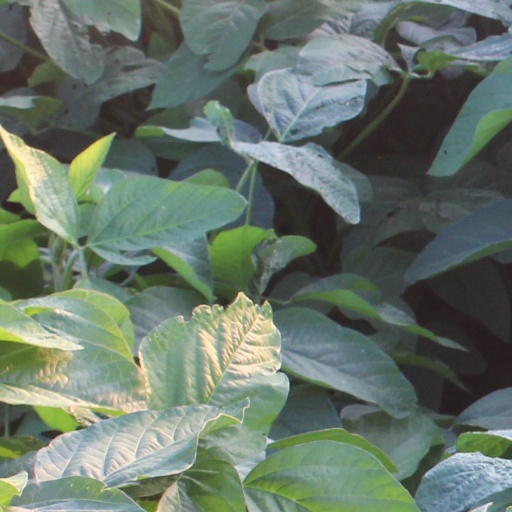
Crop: soybean